Stephen W. Lafferty

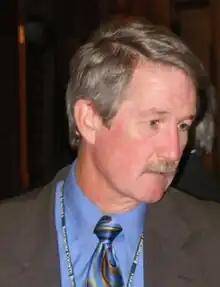

Stephen W. Lafferty (born February 28, 1949) is an American politician who was a member of Maryland House of Delegates from January 2007 to September 2019, representing District 42 from 2007 to 2015, and District 42A from 2015 to 2019. Lafferty was the first Democrat to be elected in district 42 since it was moved to Baltimore County after the 21st century census and redistricting. In September 2019, he resigned from the House of Delegates to serve as chief sustainability officer for Baltimore County Executive Johnny Olszewski.